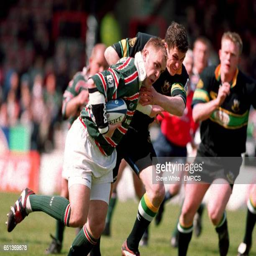
athlete shrugs off the tackle